Emirates Towers

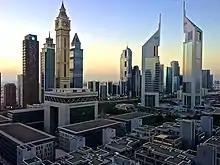
Dubai skyline view with Emirates Towers at right

The Emirates Towers complex is set in over of gardens, with lakes, waterfalls and public seating areas. There is parking space for up to 1,500 cars.